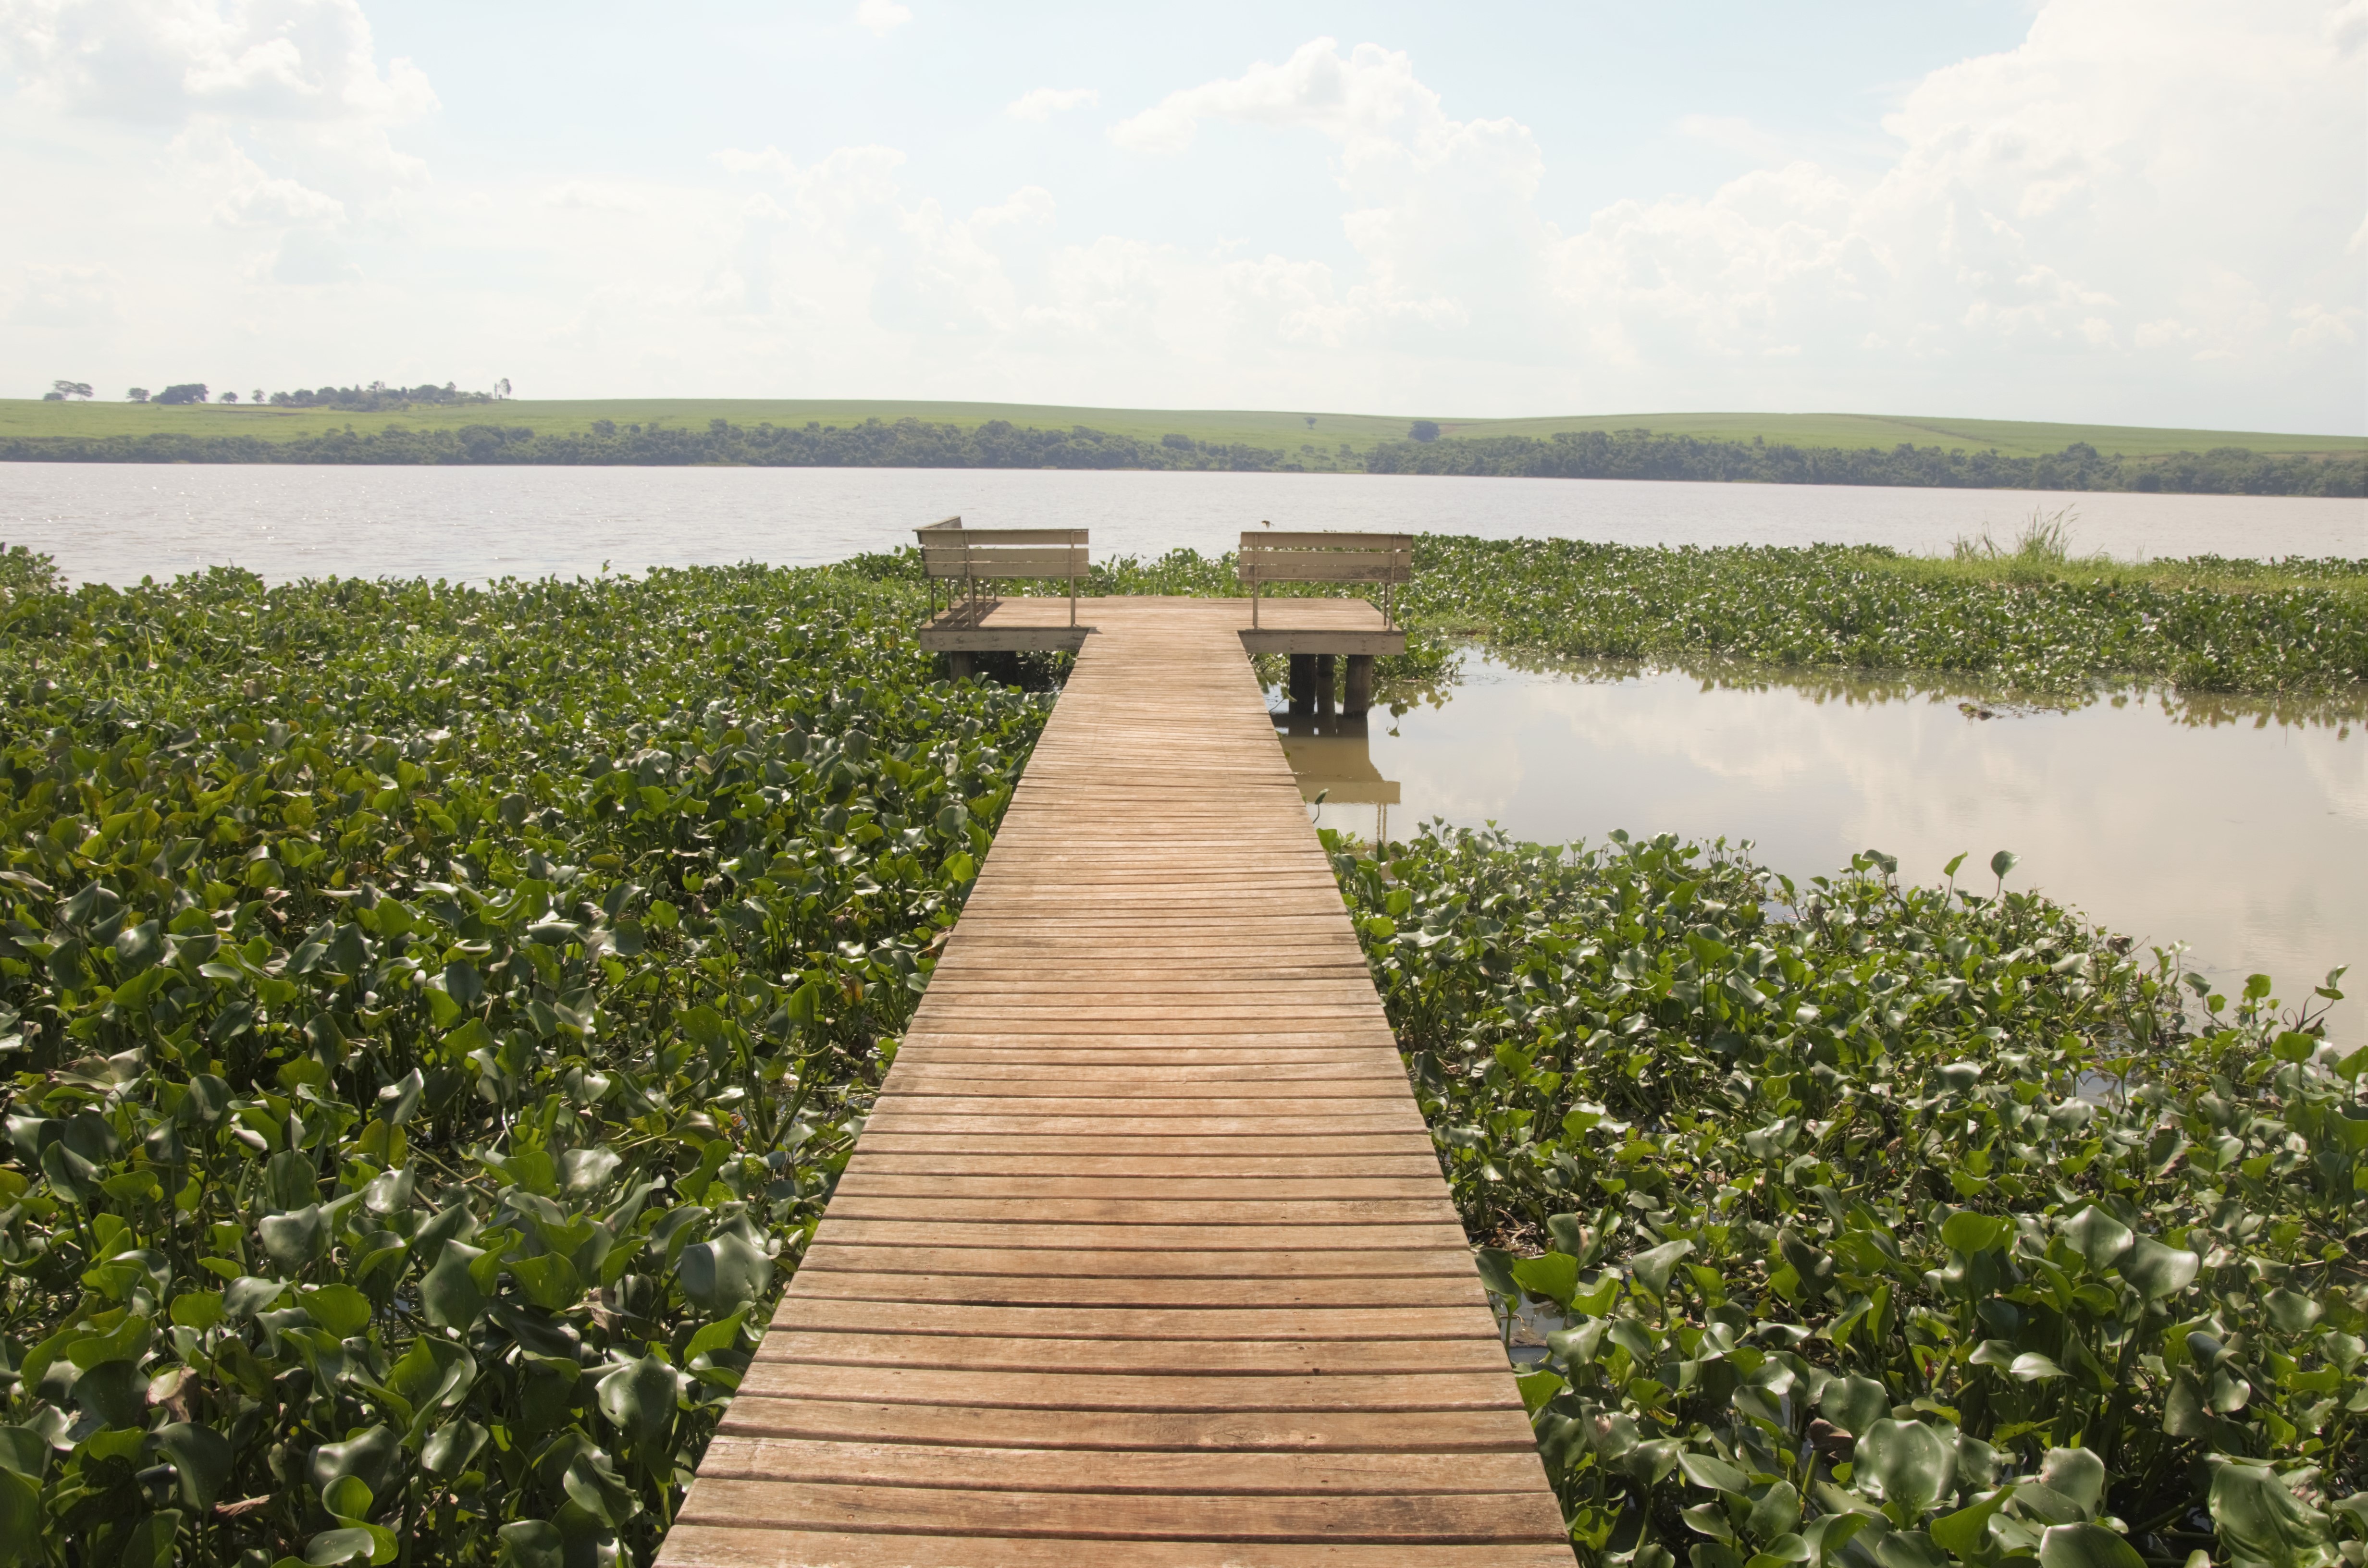
water, horizon, marsh, boardwalk, boat, bridge, walkway, reservoir, agriculture, waterway, wetland, rio, brazil, habitat, anchoring, natural environment